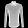
Label: Shirt